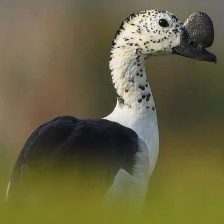
Species: KNOB BILLED DUCK
Scientific name: SARKIDIORNIS MELANOTOS
ImageNet parent category: drake